Malolactic fermentation

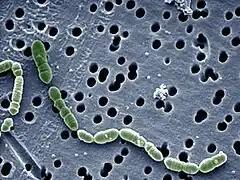
"Oenococcus oeni"

All lactic acid bacteria (LAB) involved in winemaking, whether as a positive contributor or as a source for potential faults, have the ability to produce lactic acid through the metabolism of a sugar source, as well as the metabolism of L-malic acid. Species differ in how they metabolise the available sugars in wine (both glucose and fructose, as well as the unfermentable pentoses that wine yeasts do not consume). Some bacteria species use the sugars through a homofermentative pathway, meaning only one main end product (usually lactate) is produced, while others use heterofermentative pathways that can create multiple end products such as carbon dioxide, ethanol, and acetate. While only the L-isomer of lactate is produced by LAB in the conversion of malic acid, both hetero- and homofermenters can produce D-, L- and DL-isomers of lactic from glucose which may contribute to slightly different sensory properties in the wine.